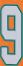
Number: 9